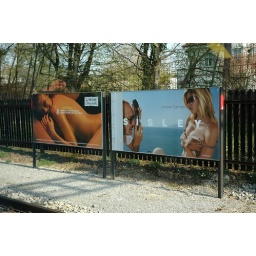
Okay, the train stopped and so I took this shot of a man taking a shot of a girl being shot in the shoot.